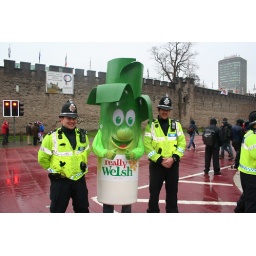
its seems run in's with the boys in blue is a hazard when you are a walking leek....